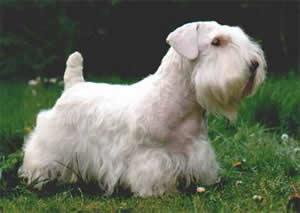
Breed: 211-n000058-Sealyham_terrier